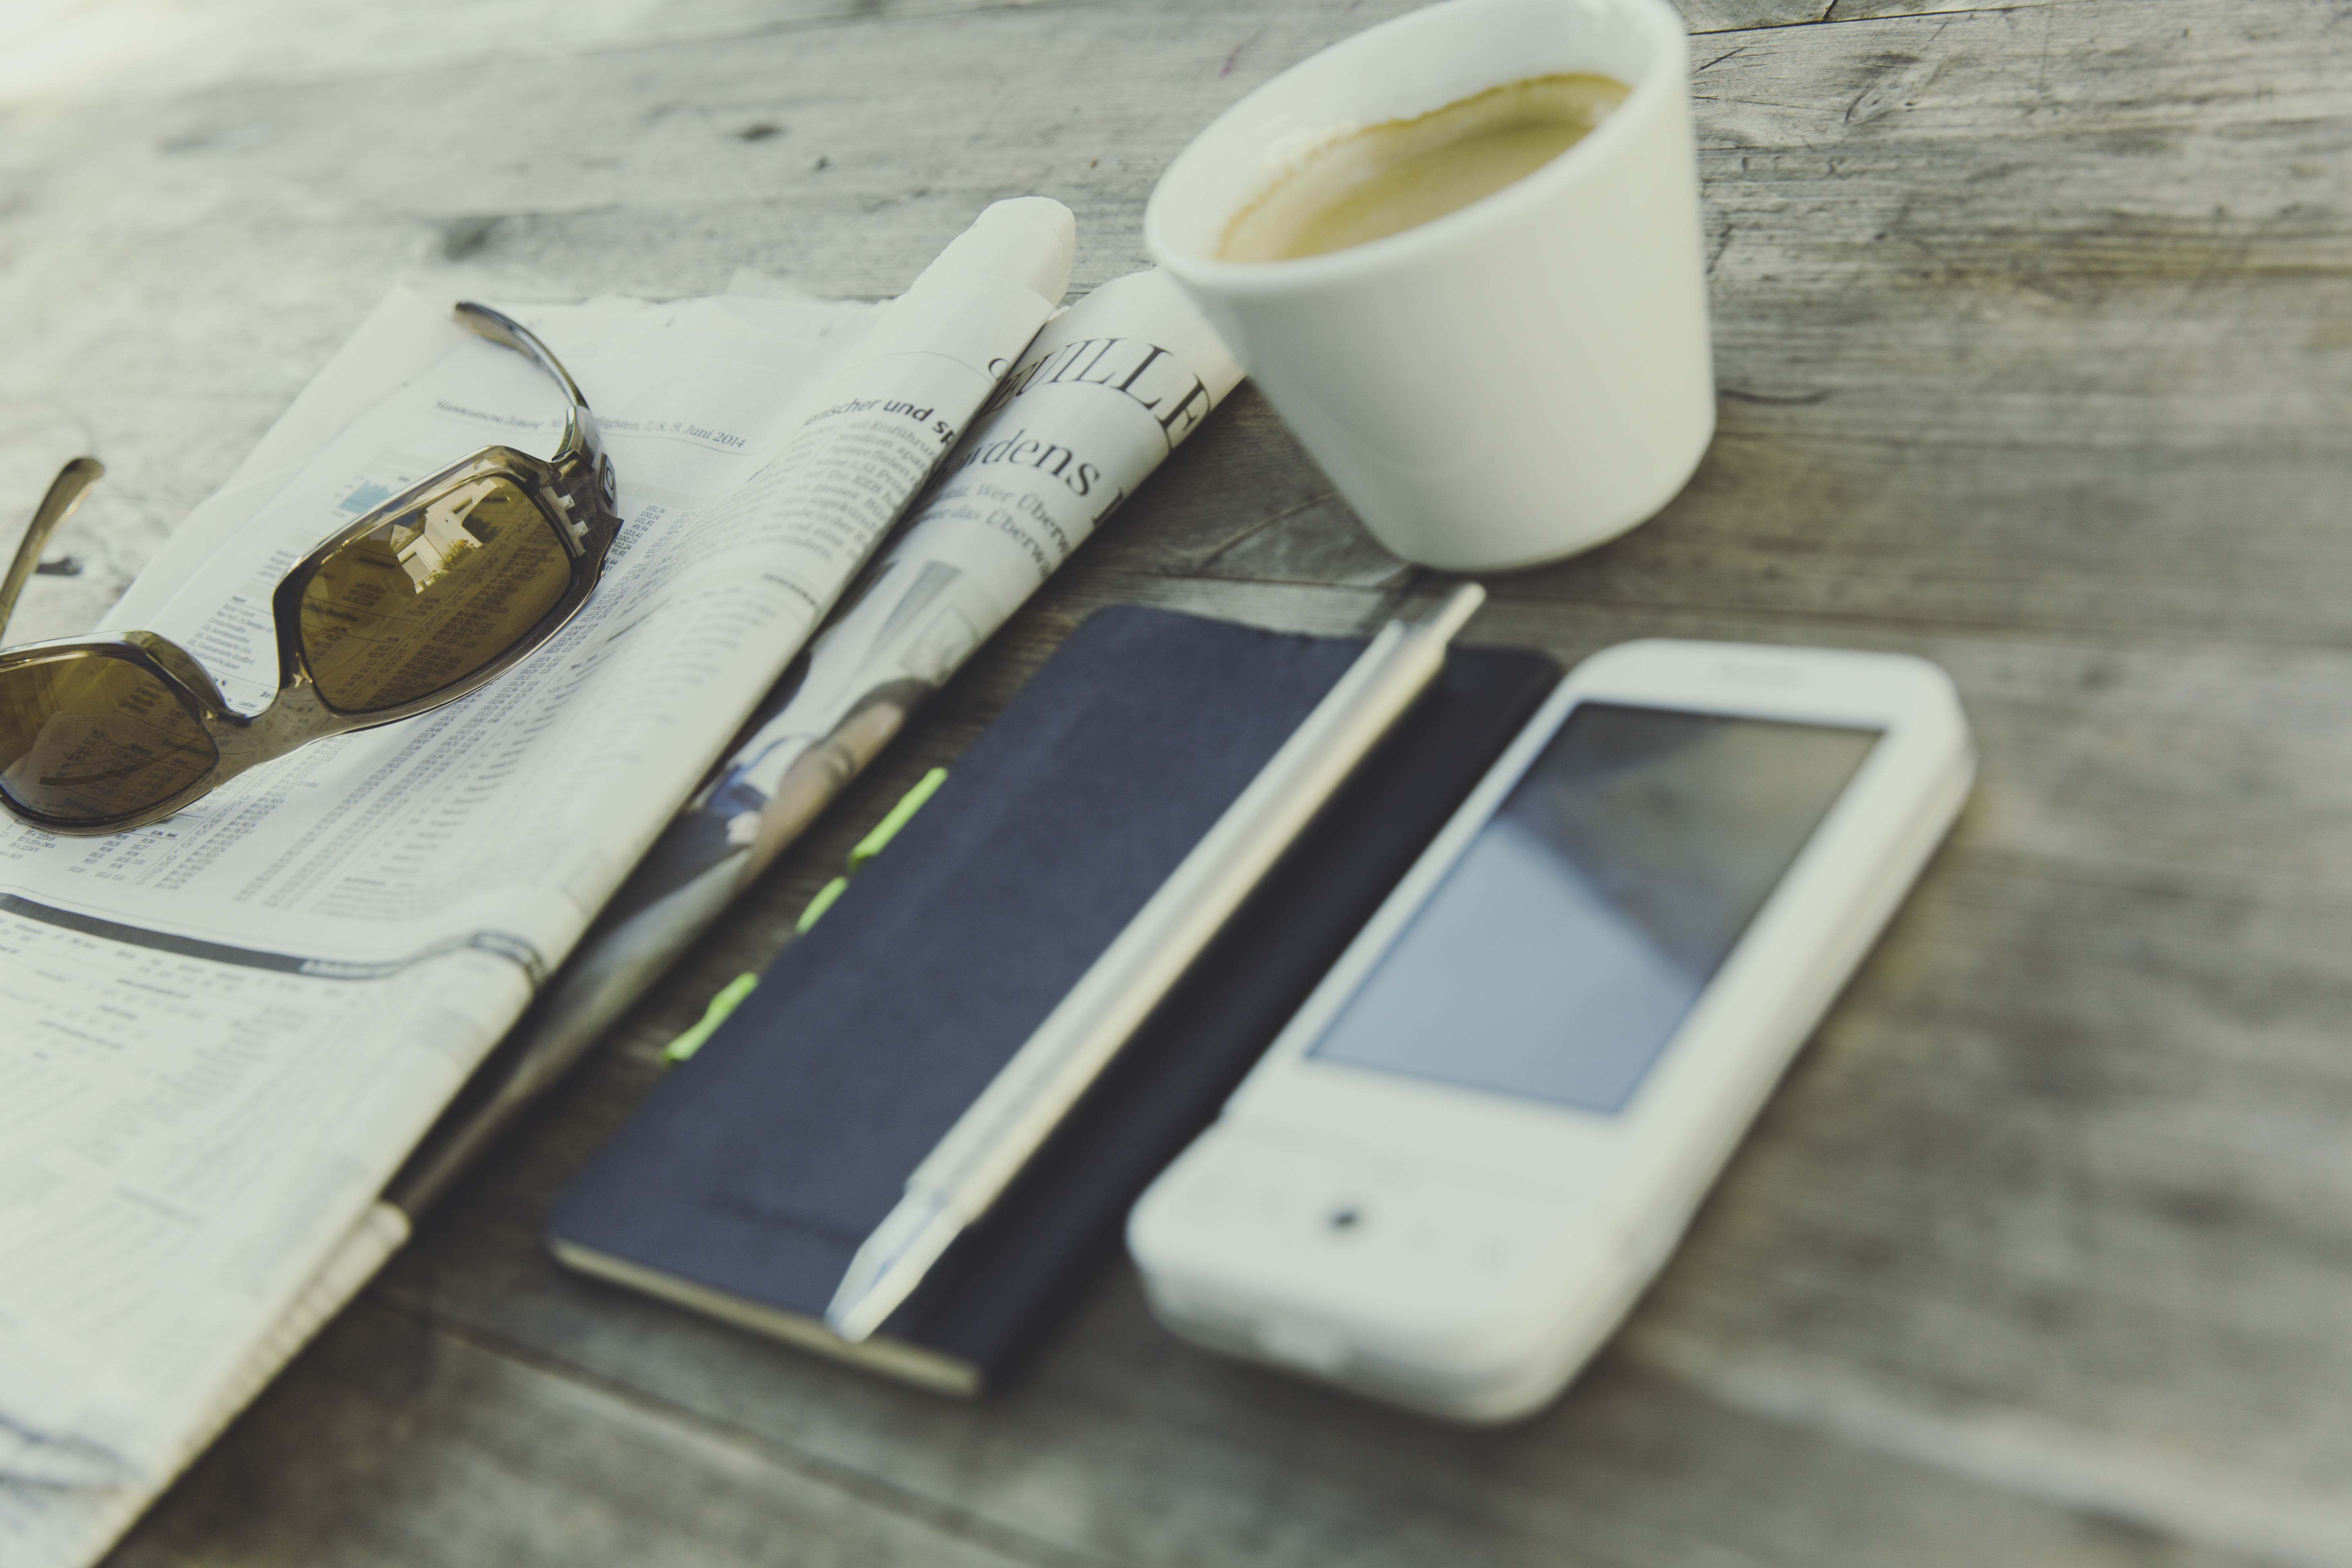
table, coffee, blur, wood, pen, newspaper, mobile phone, material, close up, cup of coffee, focus, eyeglasses, cellphone